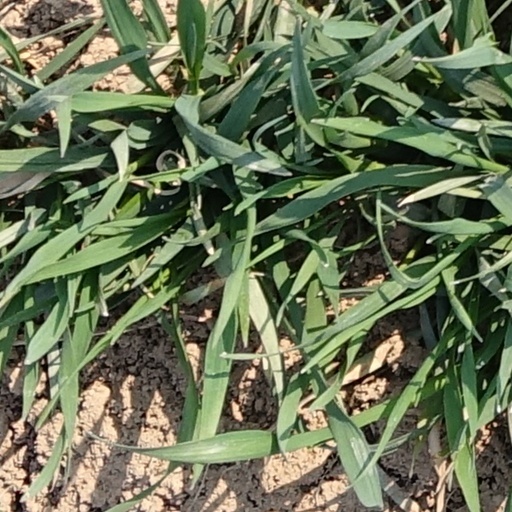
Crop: wheat